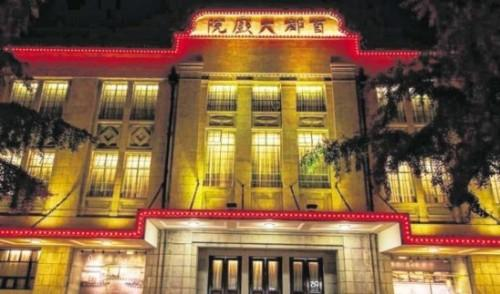
地标名称：首都大戏院旧址博物馆
所在城市：南京市·秦淮区